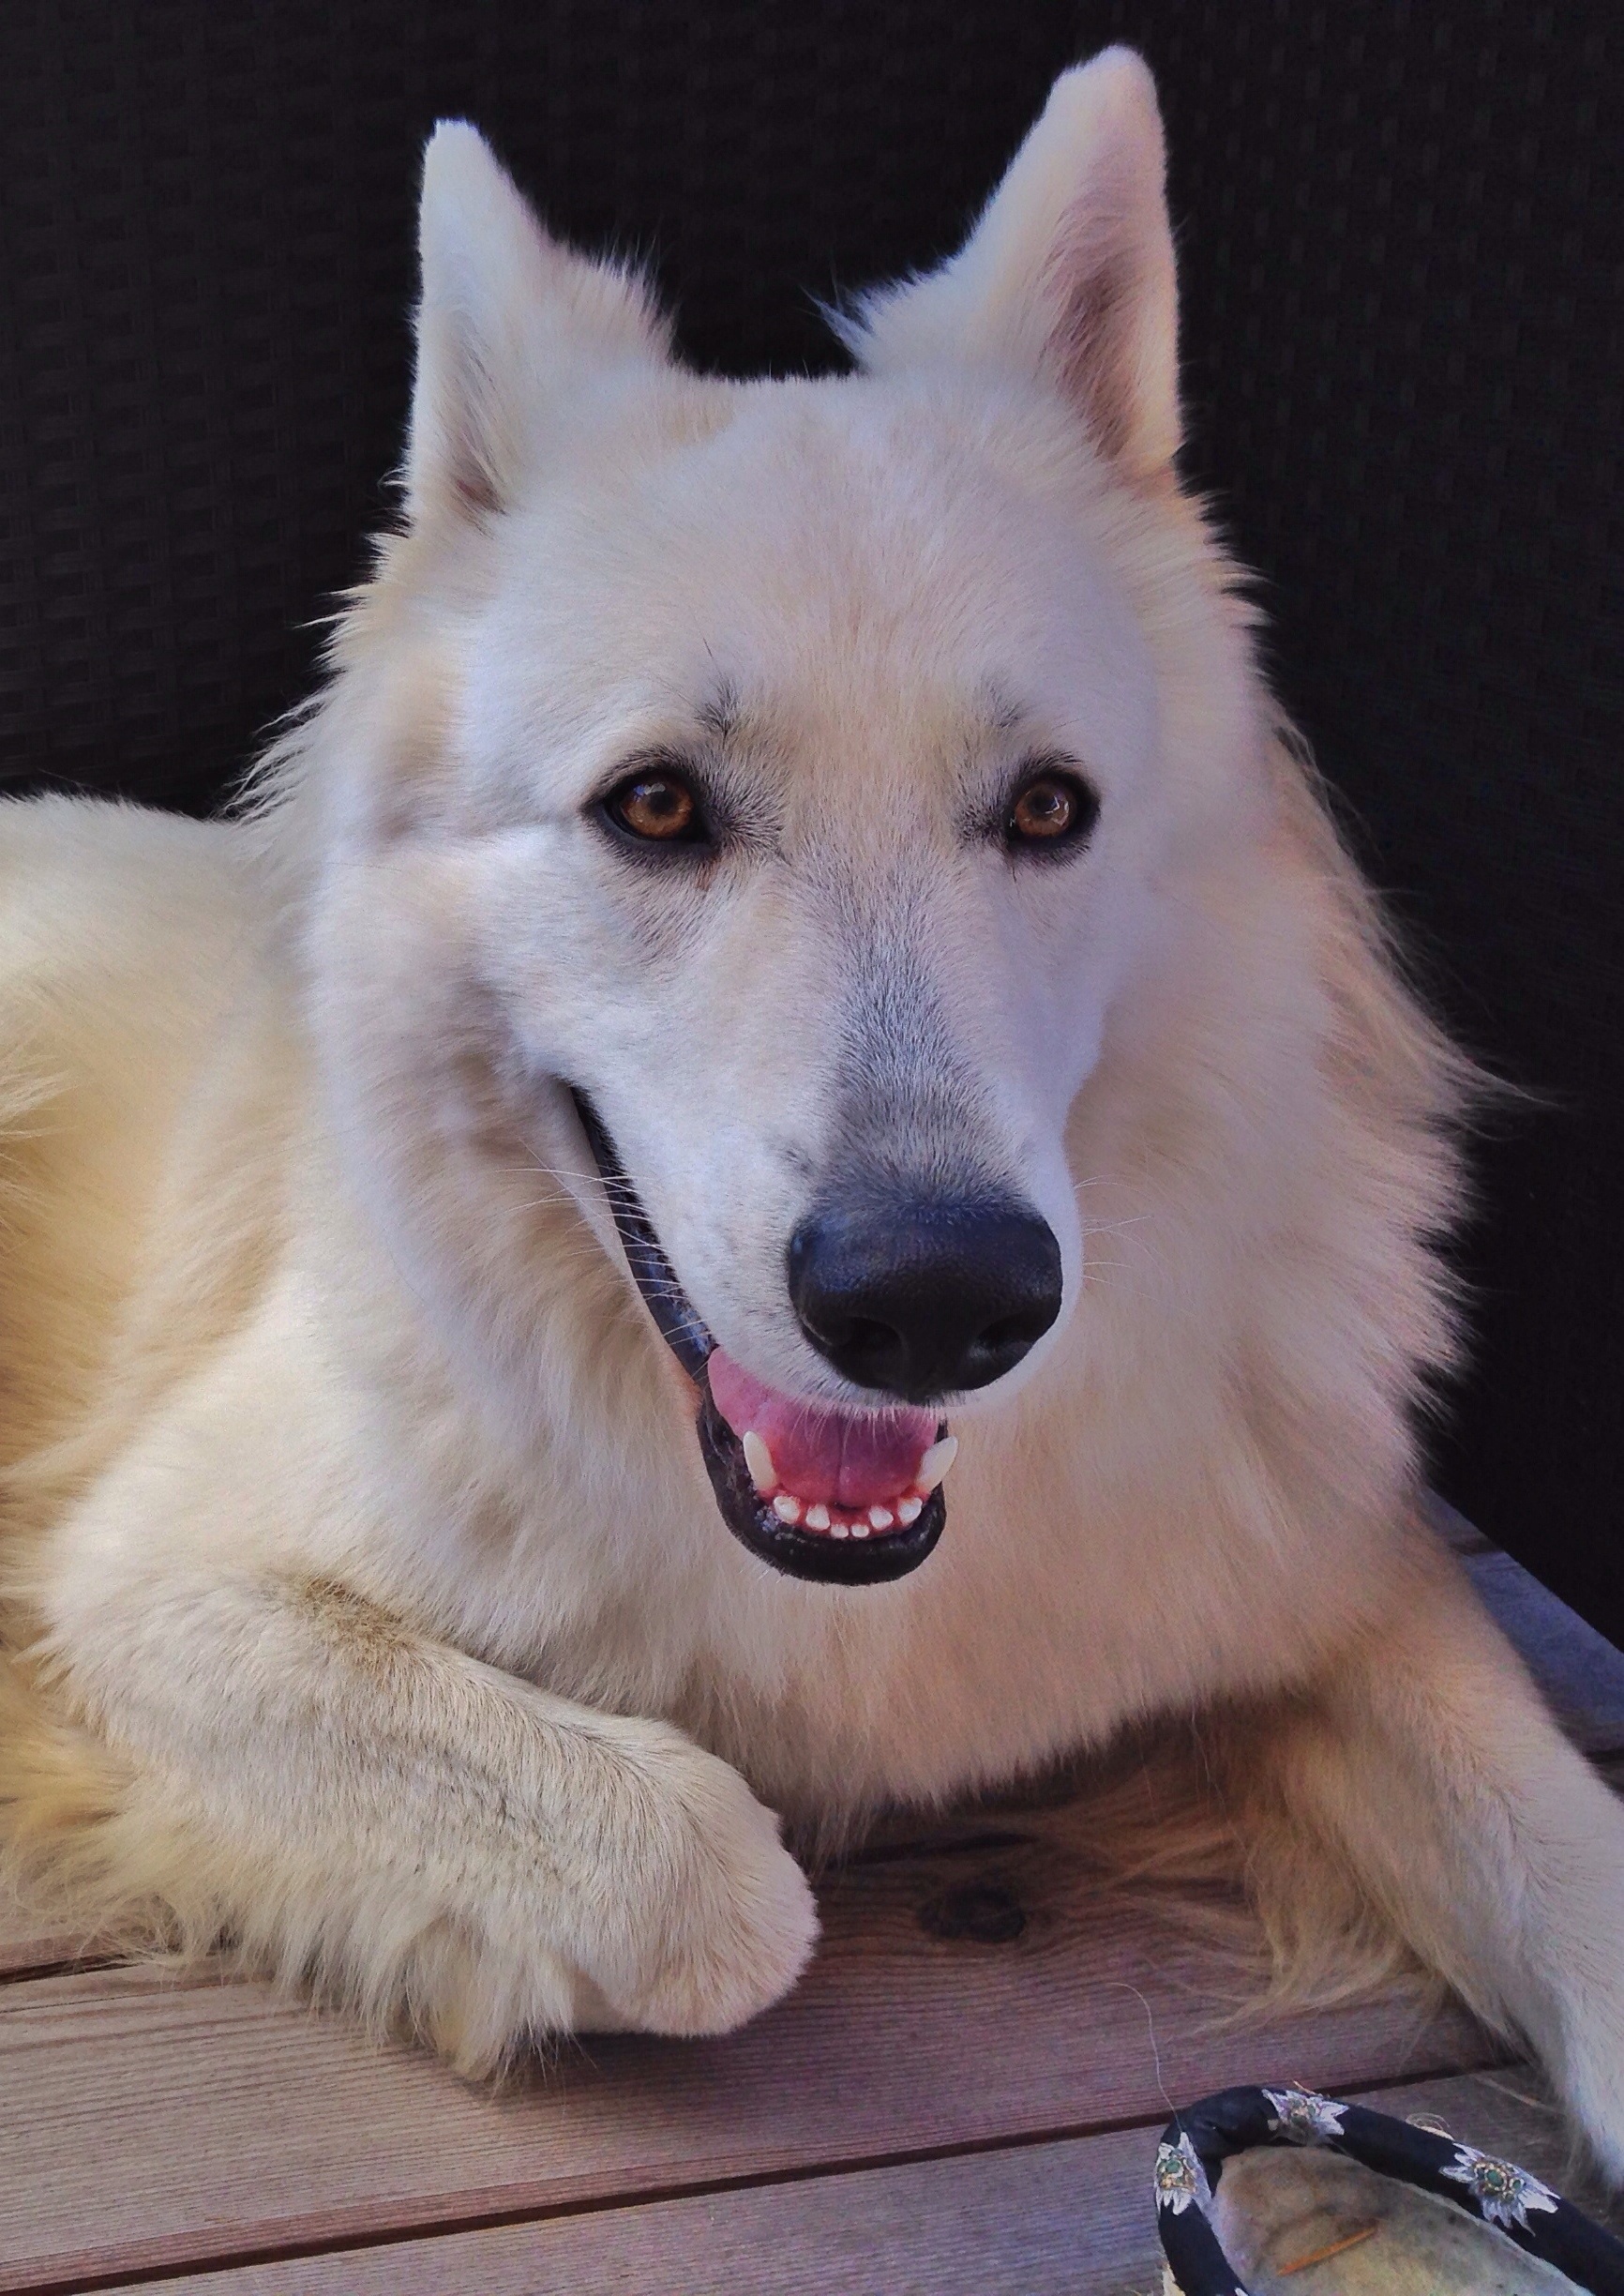
dog, animal, mammal, wolf, vertebrate, tired, dog breed, samoyed, white shepherd, korean jindo dog, dog like mammal, saarloos wolfdog, wolfdog, czechoslovakian wolfdog, carnivoran, dog breed group, greenland dog, east siberian laika, west siberian laika, canis lupus tundrarum, northern inuit dog, native american indian dog, canadian eskimo dog, berger blanc suisse, canaan dog, kishu, norwegian buhund